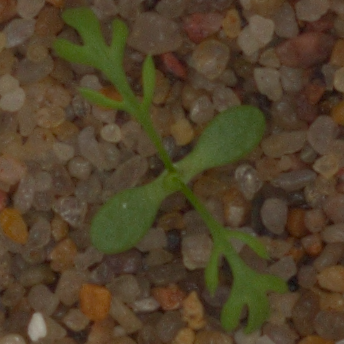
Label: scentless_mayweed